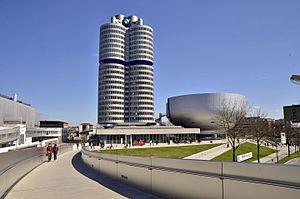
BMW, est un constructeur allemand d'automobiles haut-de-gamme, sportives et luxueuses et de motos, après avoir été un grand constructeur de moteurs d'avions. L'entreprise a été fondée en 1916 par Gustav Otto et Karl Friedrich Rapp. BMW fait partie du Groupe BMW avec Mini et Rolls-Royce.